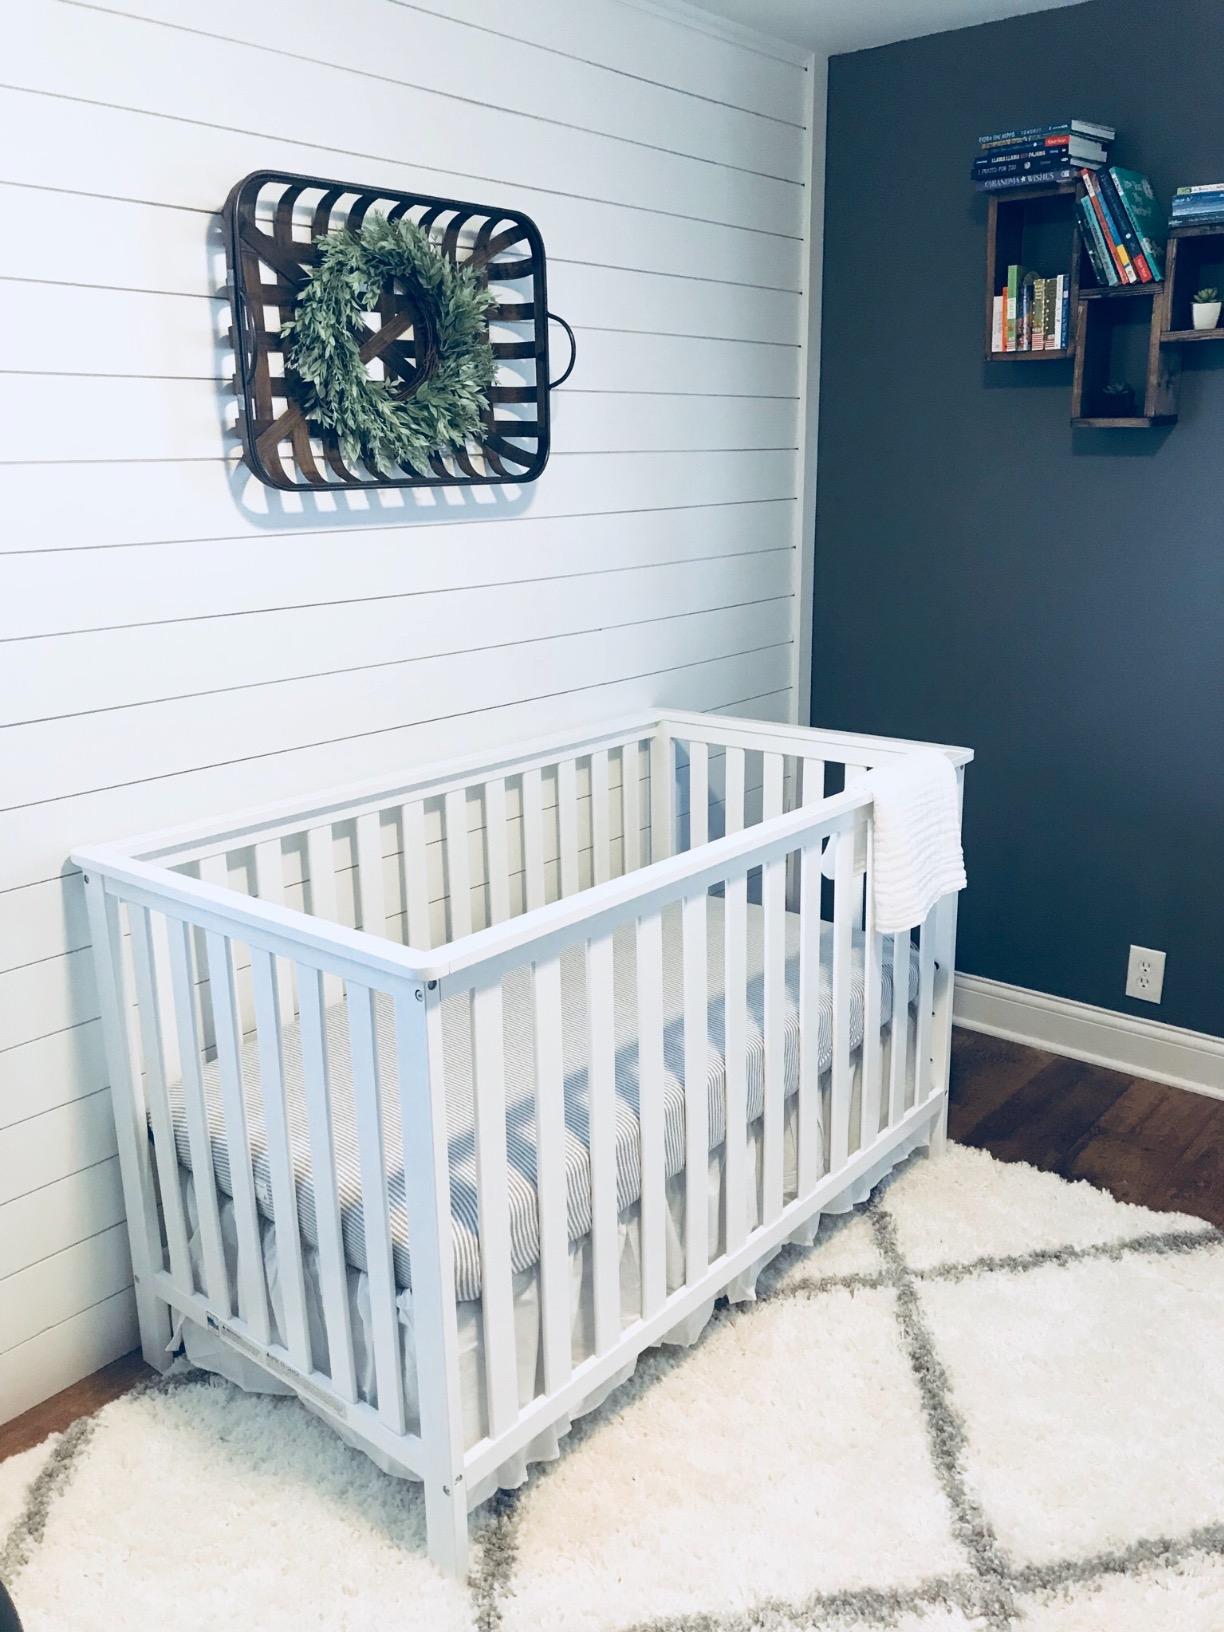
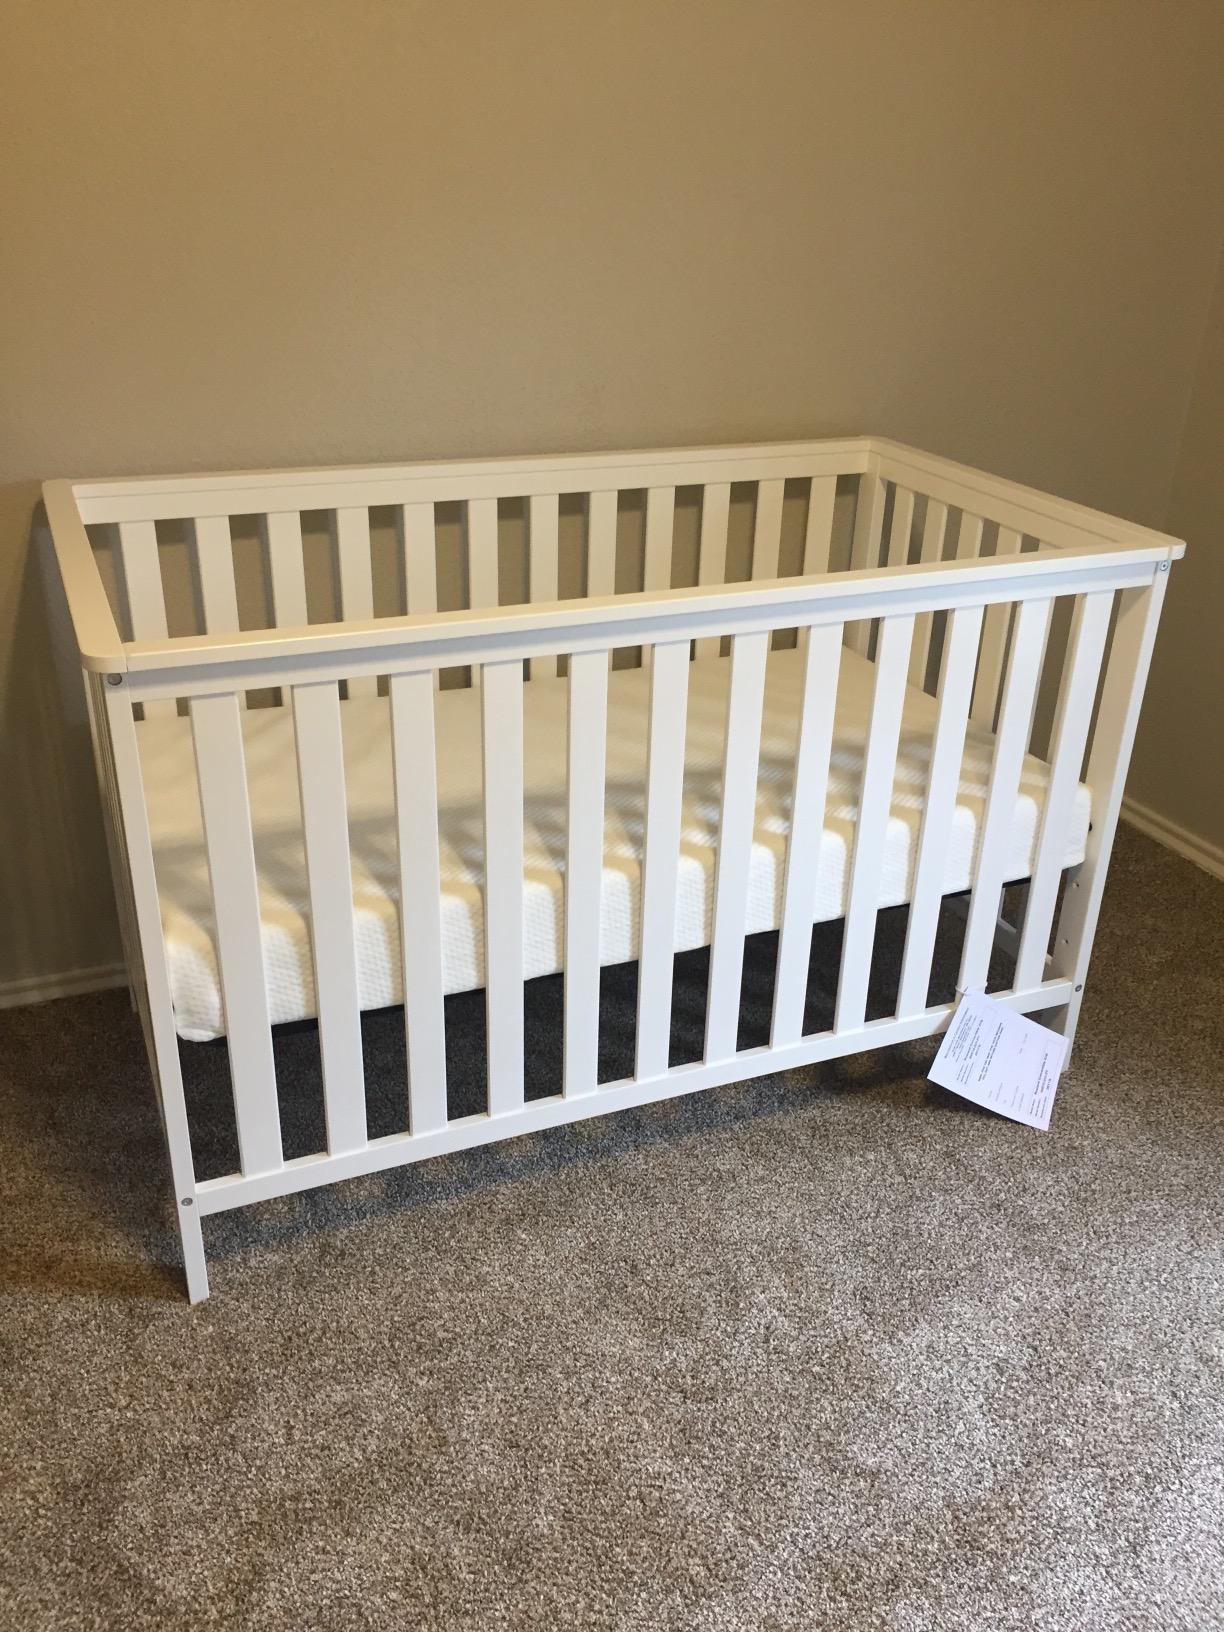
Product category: products_crib
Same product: yes